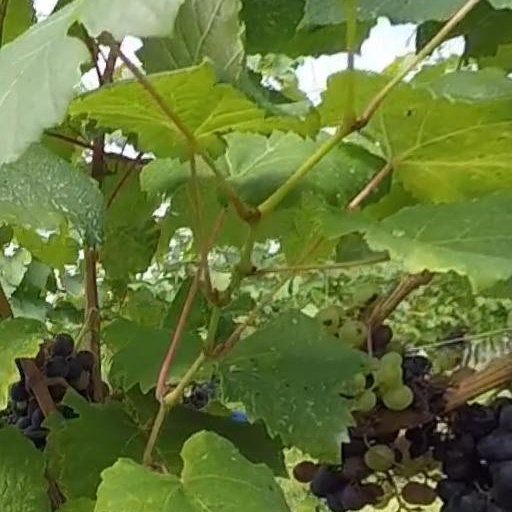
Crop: grape